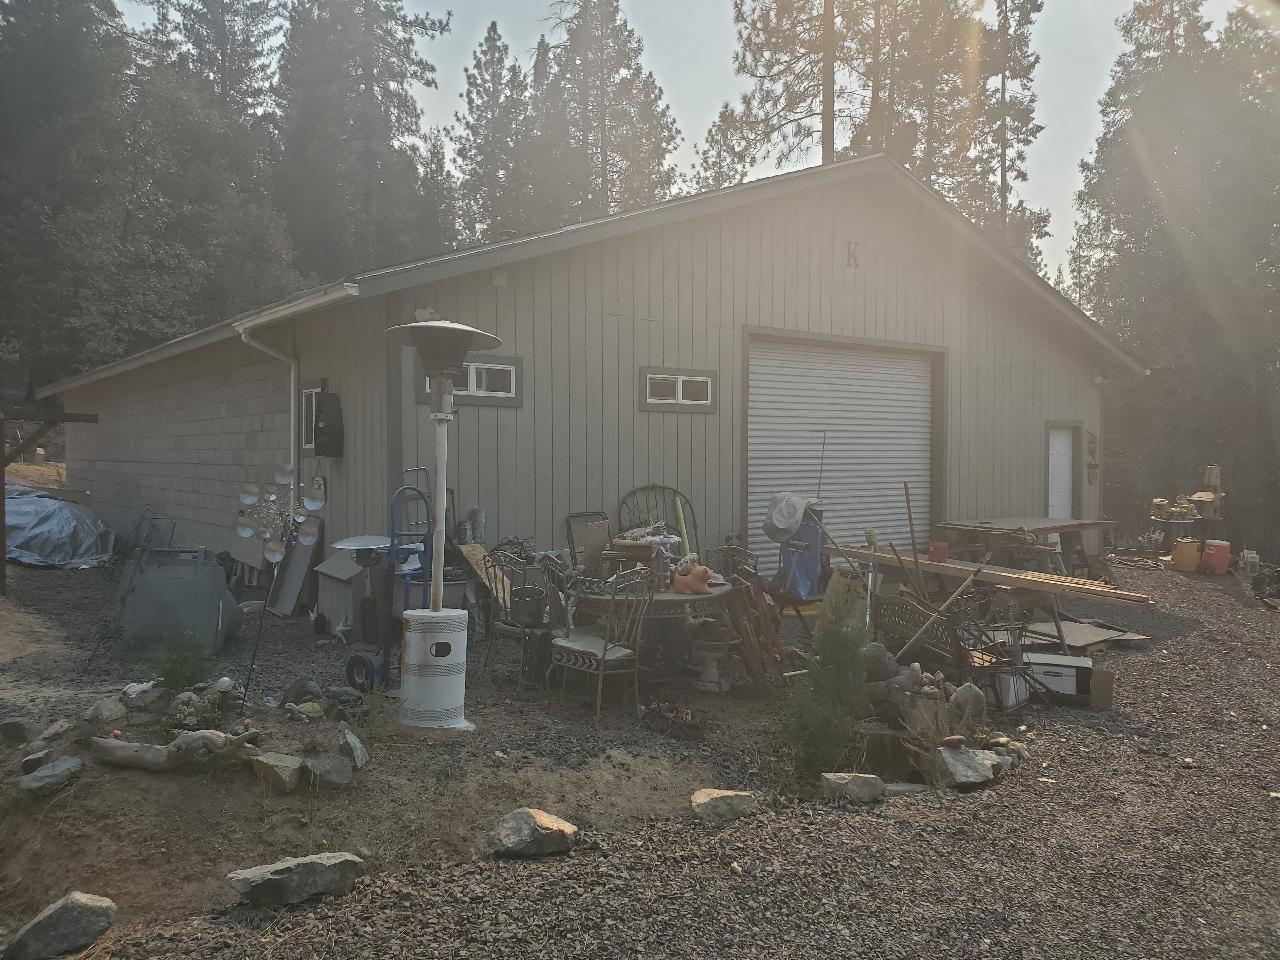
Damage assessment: affected